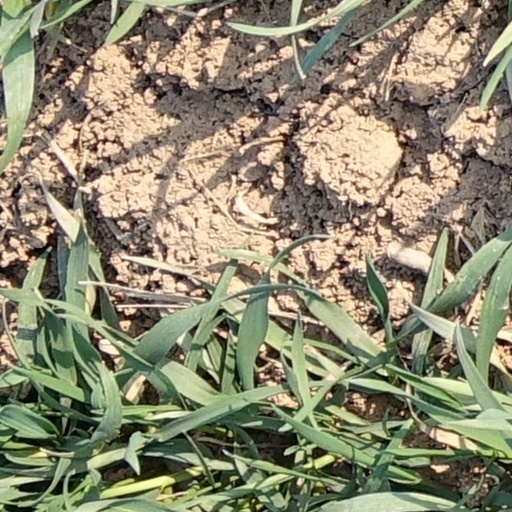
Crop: wheat